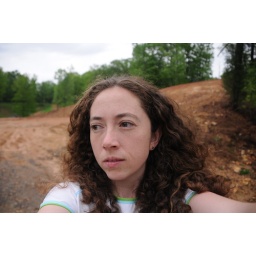
The ground was so bright and the trees were so green in here.